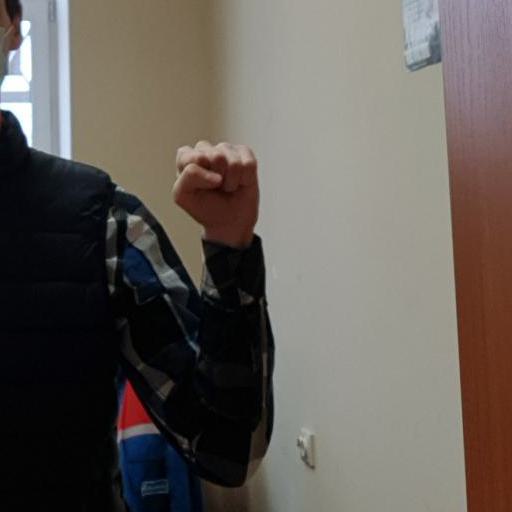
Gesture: fist